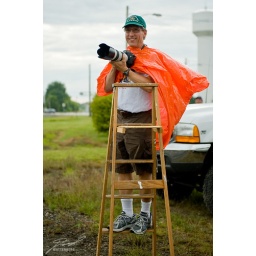
joseph645 in orange (and standing on a ladder)